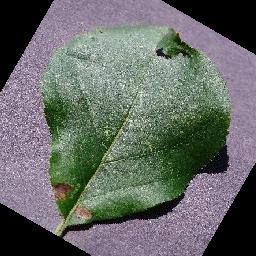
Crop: apple
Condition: black_rot